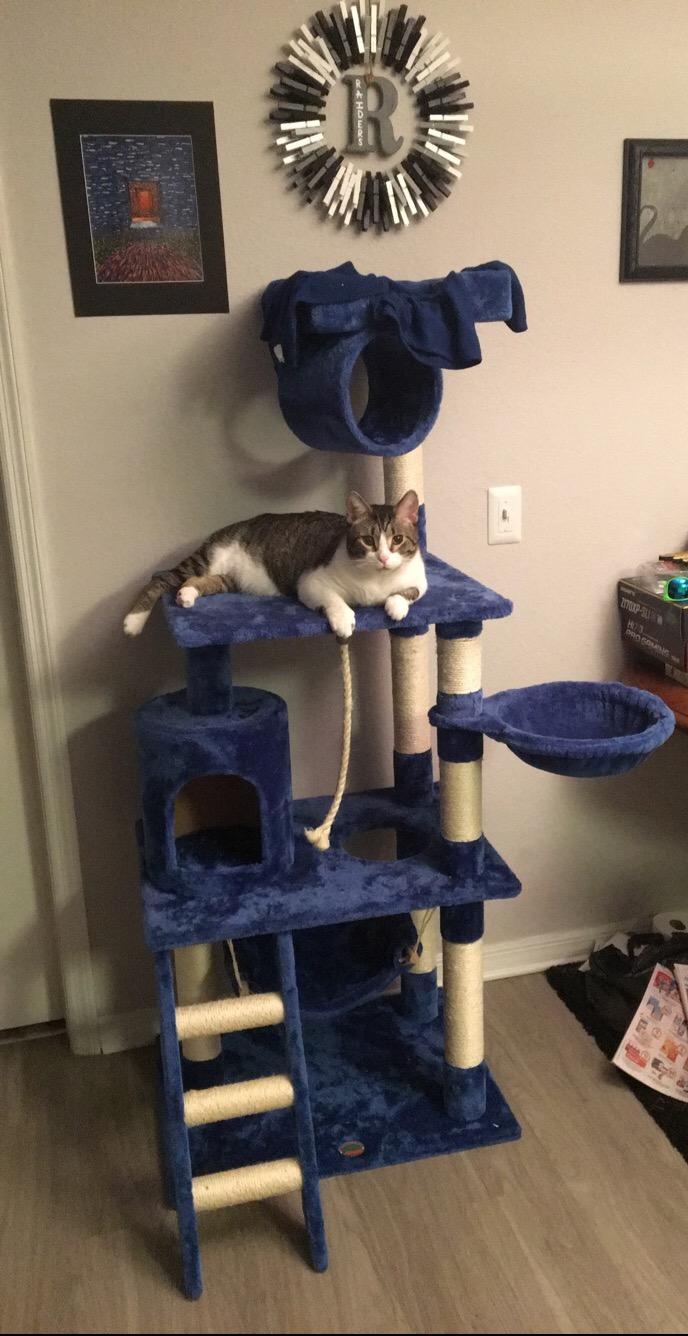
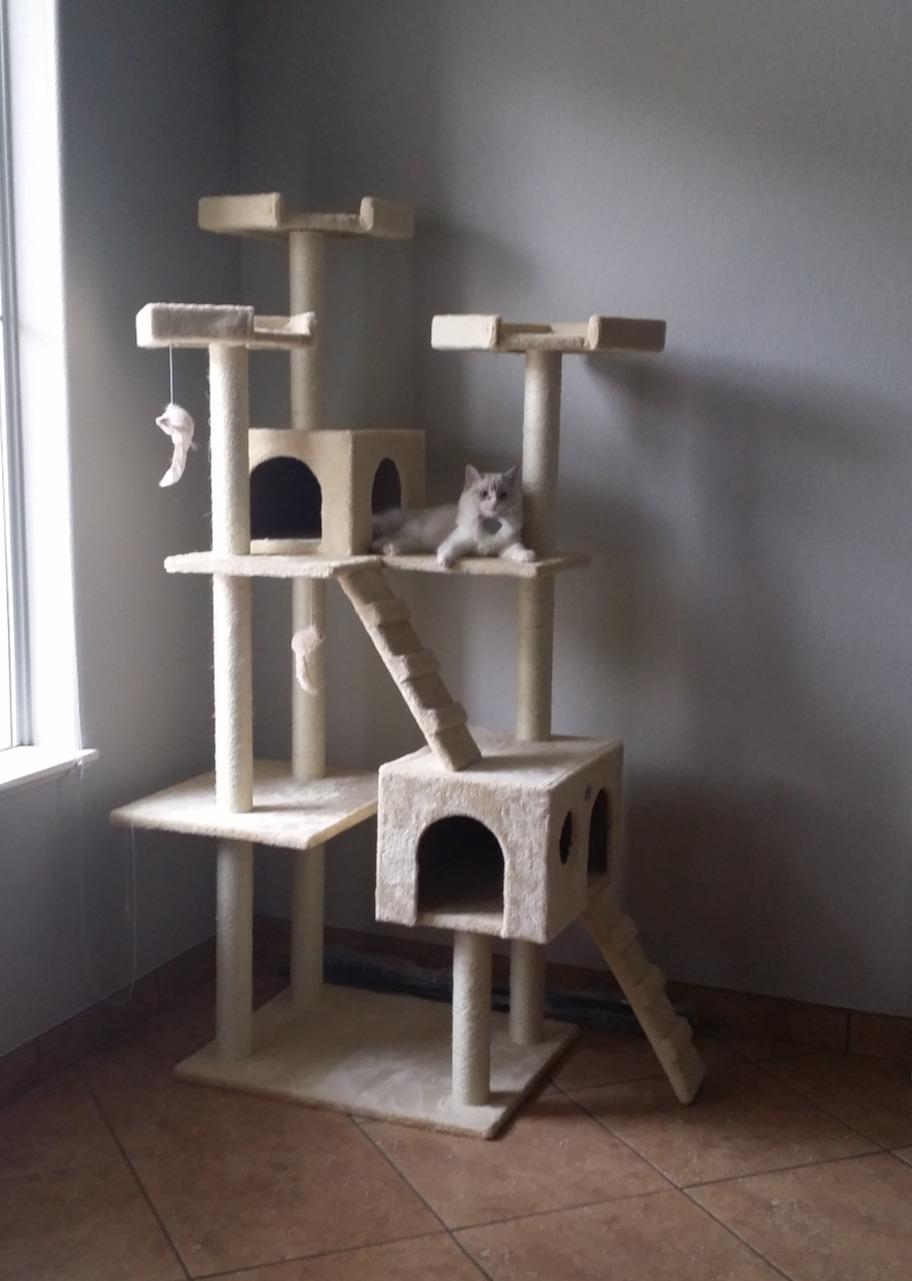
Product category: items_cat tree
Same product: no